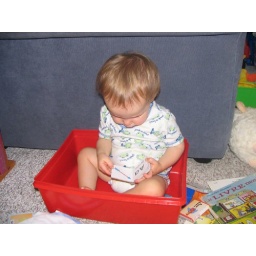
Sitting in book box 2